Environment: real
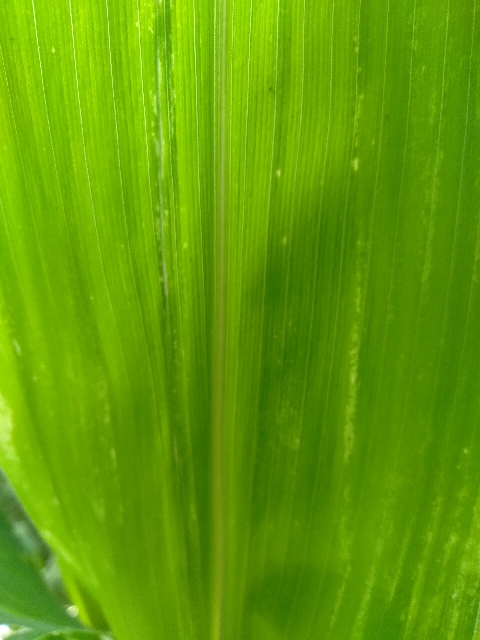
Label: lethal_necrosis